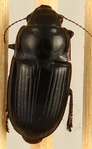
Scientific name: Euryderus grossus
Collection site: Central Plains Experimental Range NEON (CPER), plot CPER_003